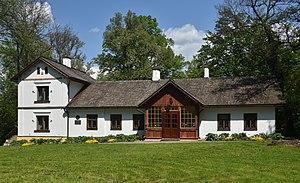
Maria Konopnicka, née Wasiłowska, née le 23 mai 1842 à Suwałki et morte le 8 octobre 1910 à Lwów, est une poète, nouvelliste, écrivain, traductrice, journaliste et critique polonaise, activiste sociale et militante pour les droits des femmes, des enfants et l'indépendance de la Pologne. Féministe, chrétienne mais anticléricale, socialement radicale, elle incarne les idéaux positivistes tout en s'inspirant des grands poètes romantiques. Elle est l'auteur de nombreux livres pour enfants. Son poème le plus connu est Rota devenu un chant national.